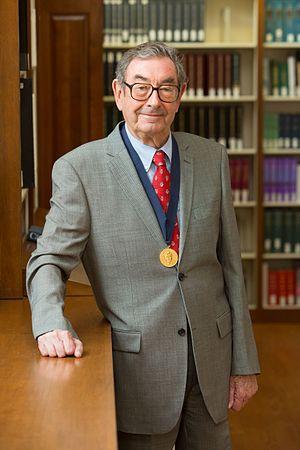
La médaille d'or Othmer reconnaît les réalisations des personnes qui ont contribué au progrès de la chimie et de la science à travers leurs activités dans des domaines tels que l'innovation, l'entrepreneuriat, la recherche, l'éducation, la diffusion auprès du public, de la législation et la philanthropie. La médaille est décernée chaque année sous le parrainage de la Chemical Heritage Foundation et quatre organisations affiliées: l'American Chemical Society, l'American Institute of Chemical Engineers, le Club des chimistes, et la section américaine de la Société de chimie industrielle, lors de la journée du patrimoine de la Chemical Heritage Foundation.
Harry Barkus Gray est un chimiste américain.